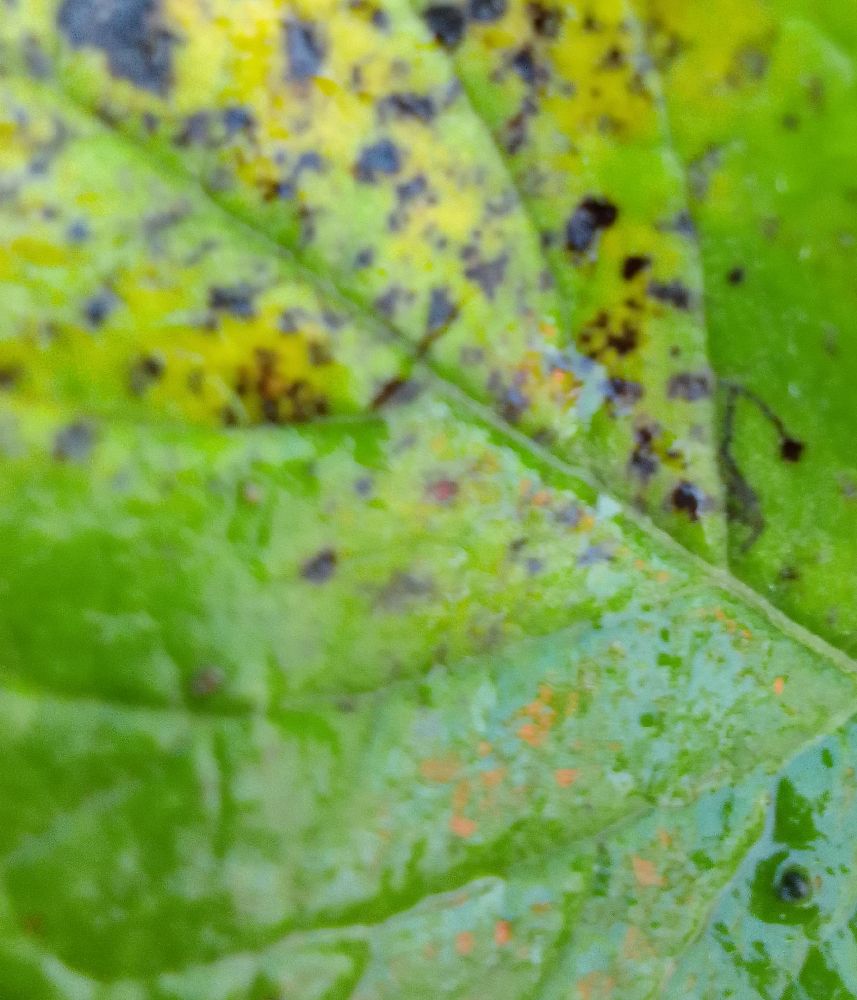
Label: Early blight